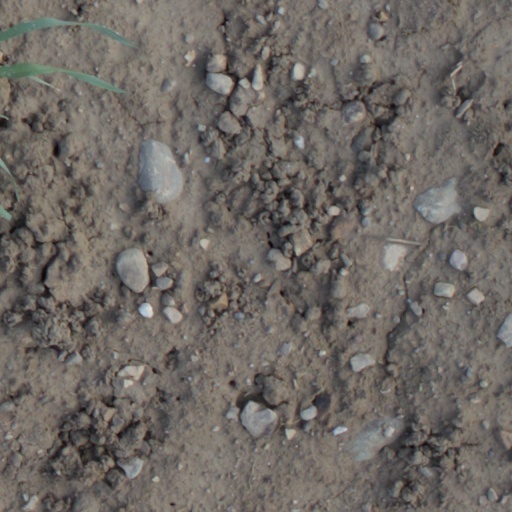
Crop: wheat